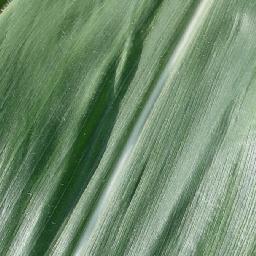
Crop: corn
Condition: (maize)_healthy